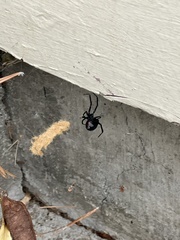
Species: Lactrodectus_hesperus